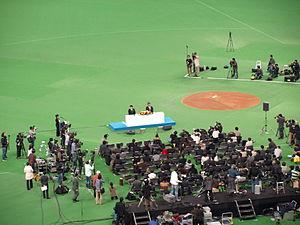
Sefat Farid Yu Darvish est un lanceur droitier des Cubs de Chicago de la Ligue majeure de baseball.